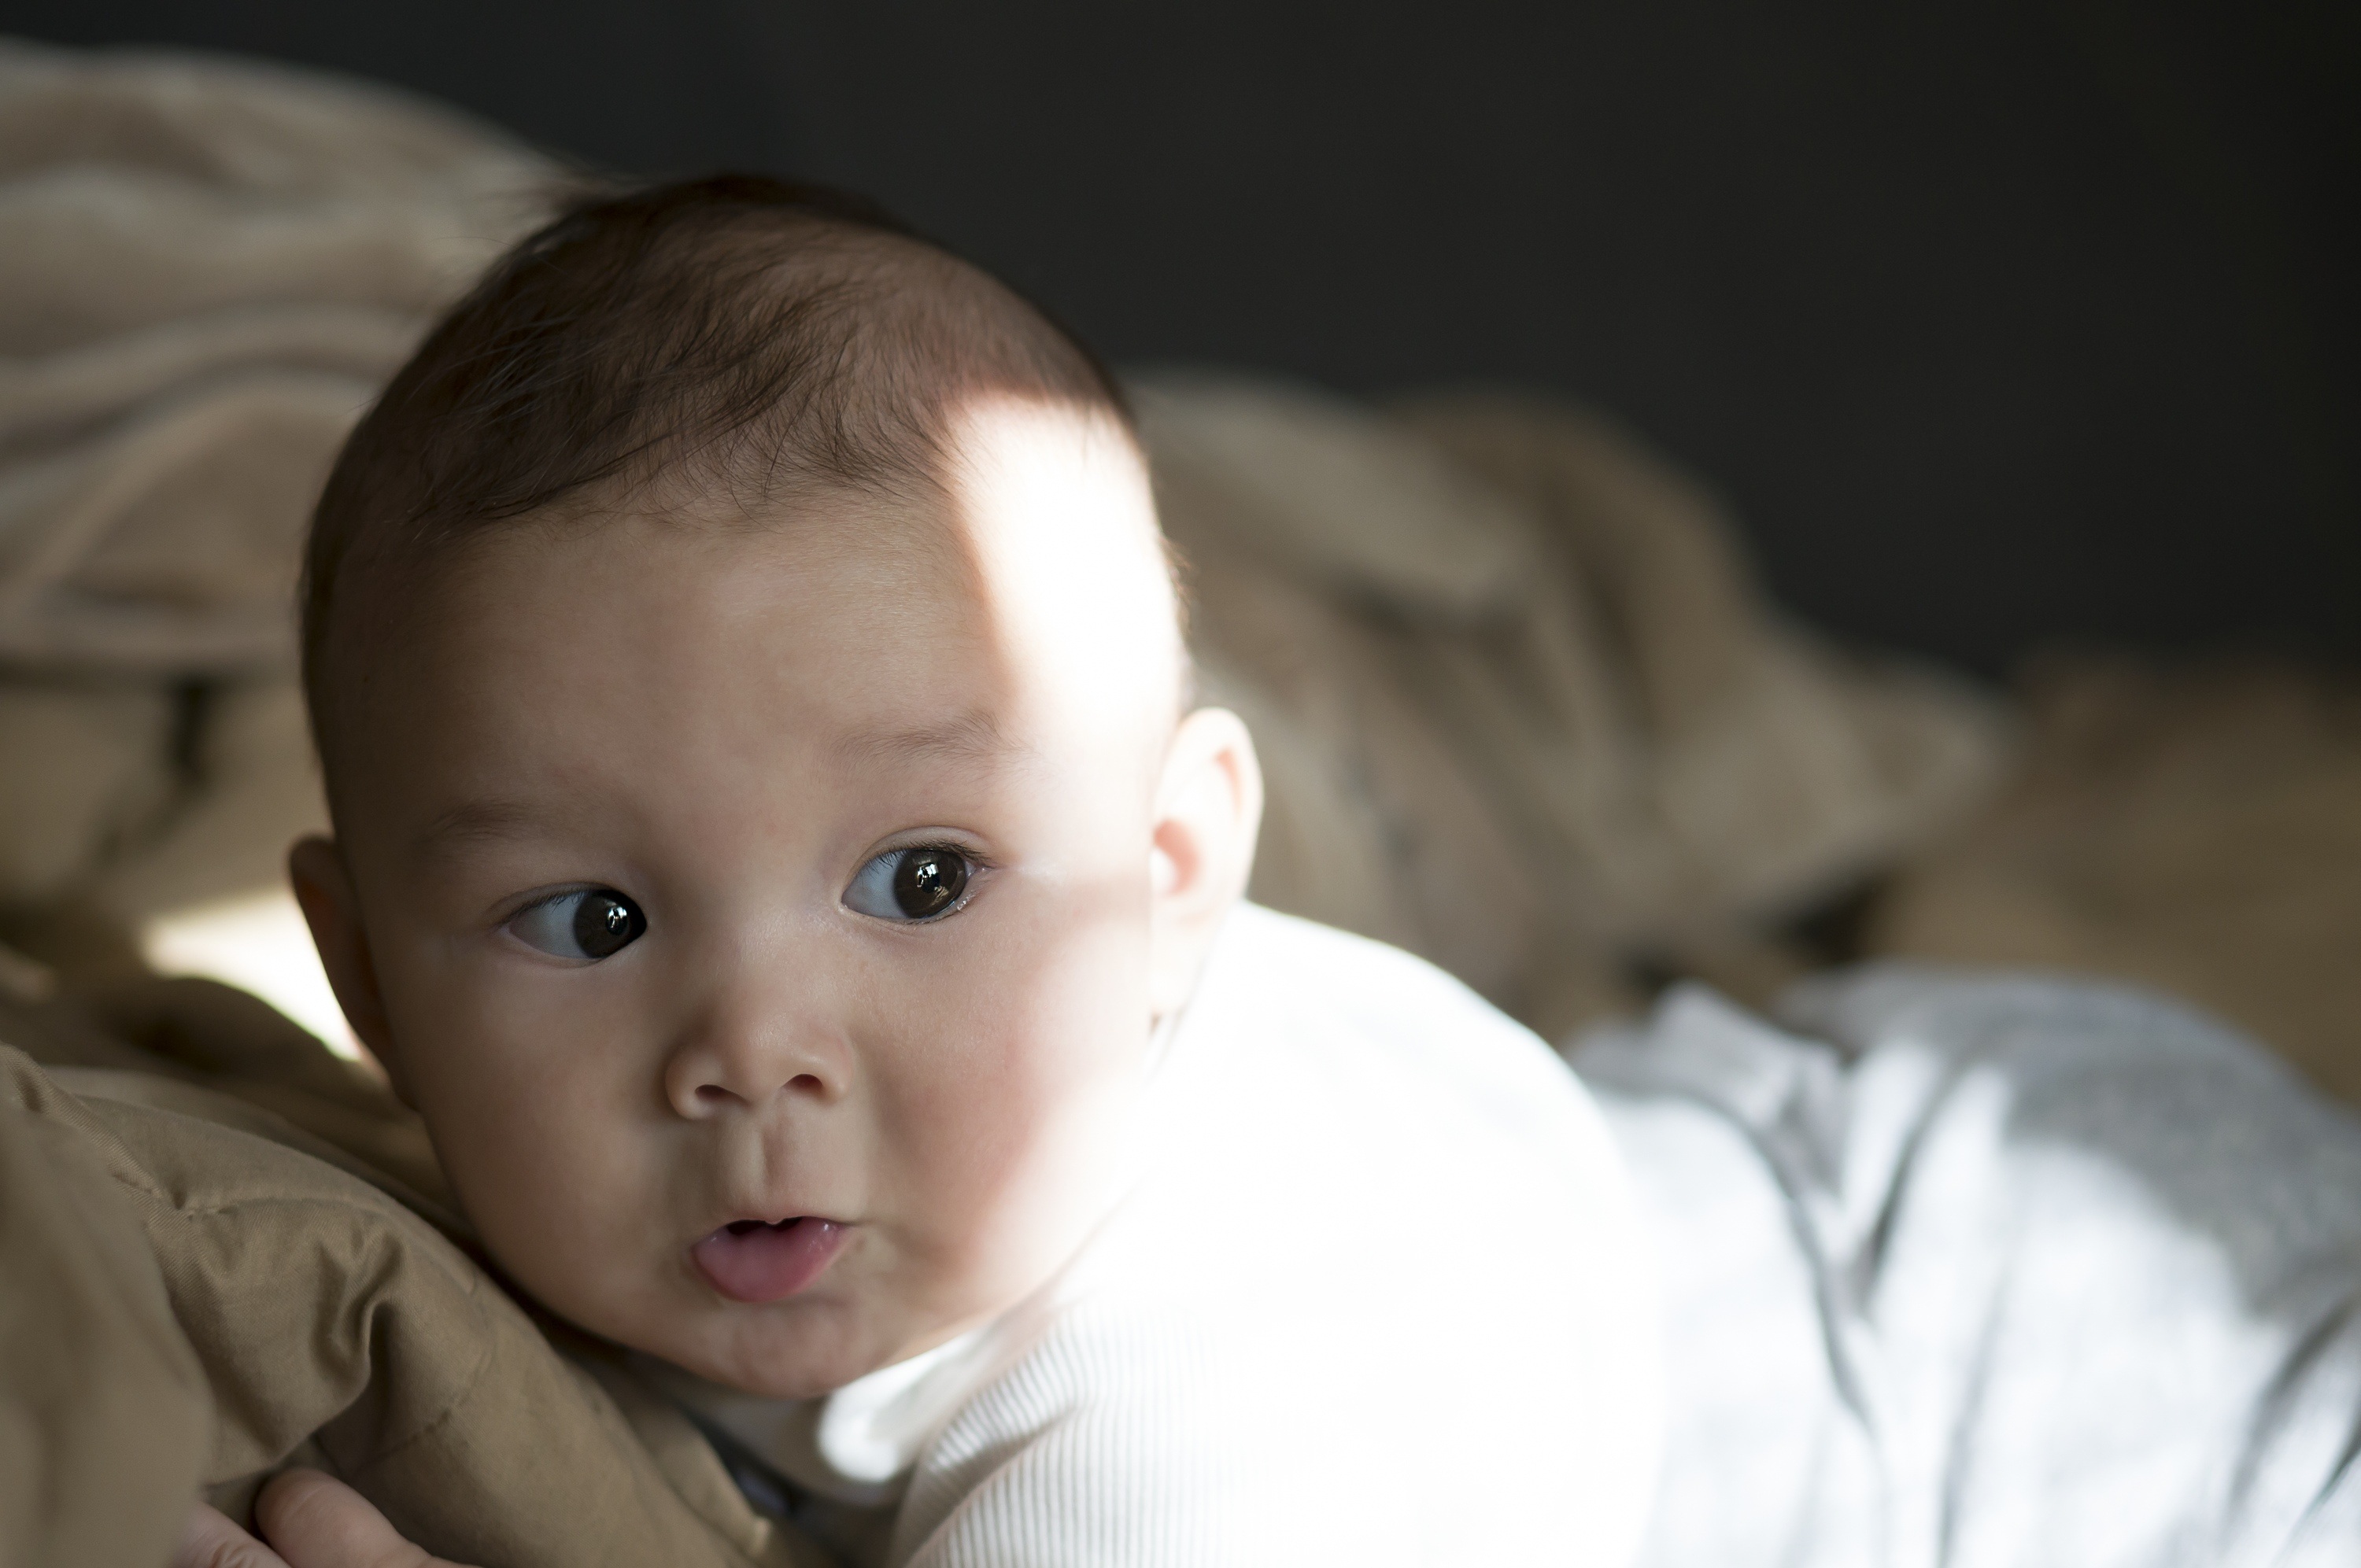
person, sweet, boy, kid, looking, male, portrait, young, small, child, baby, facial expression, life, son, close up, face, nose, eyes, fun, infant, toddler, eye, head, little, skin, funny, organ, surprised, portrait photography, human positions